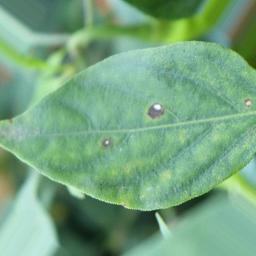
Label: cercospora